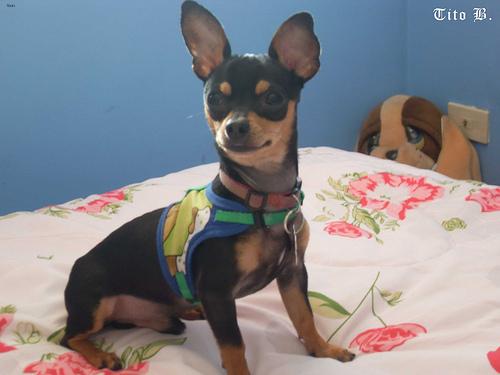
Breed: miniature pinscher